Globo H

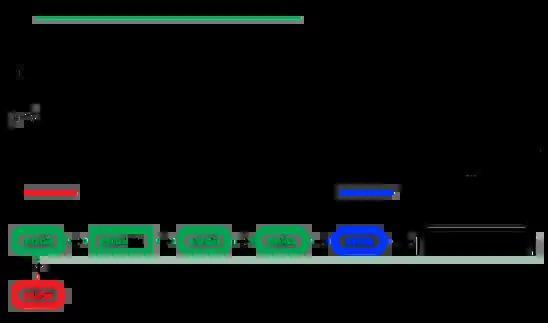
Chemical Structure of Globo H

Defined by the monoclonal antibody MBr1, Globo H has been isolated from breast cancer cell line MCF-7, and its structure has been determined through several analyses, including NMR spectroscopy and methylation analysis. Globo H consists of a hexasaccharide of the structure Fucα(1-2)Galβ(1-3)GalNAcβ(1-3)Galα(1-4)Galβ(1-4)Glcβ(1) with a ceramide attached to its terminal glucose ring at the 1 position in a beta linkage.